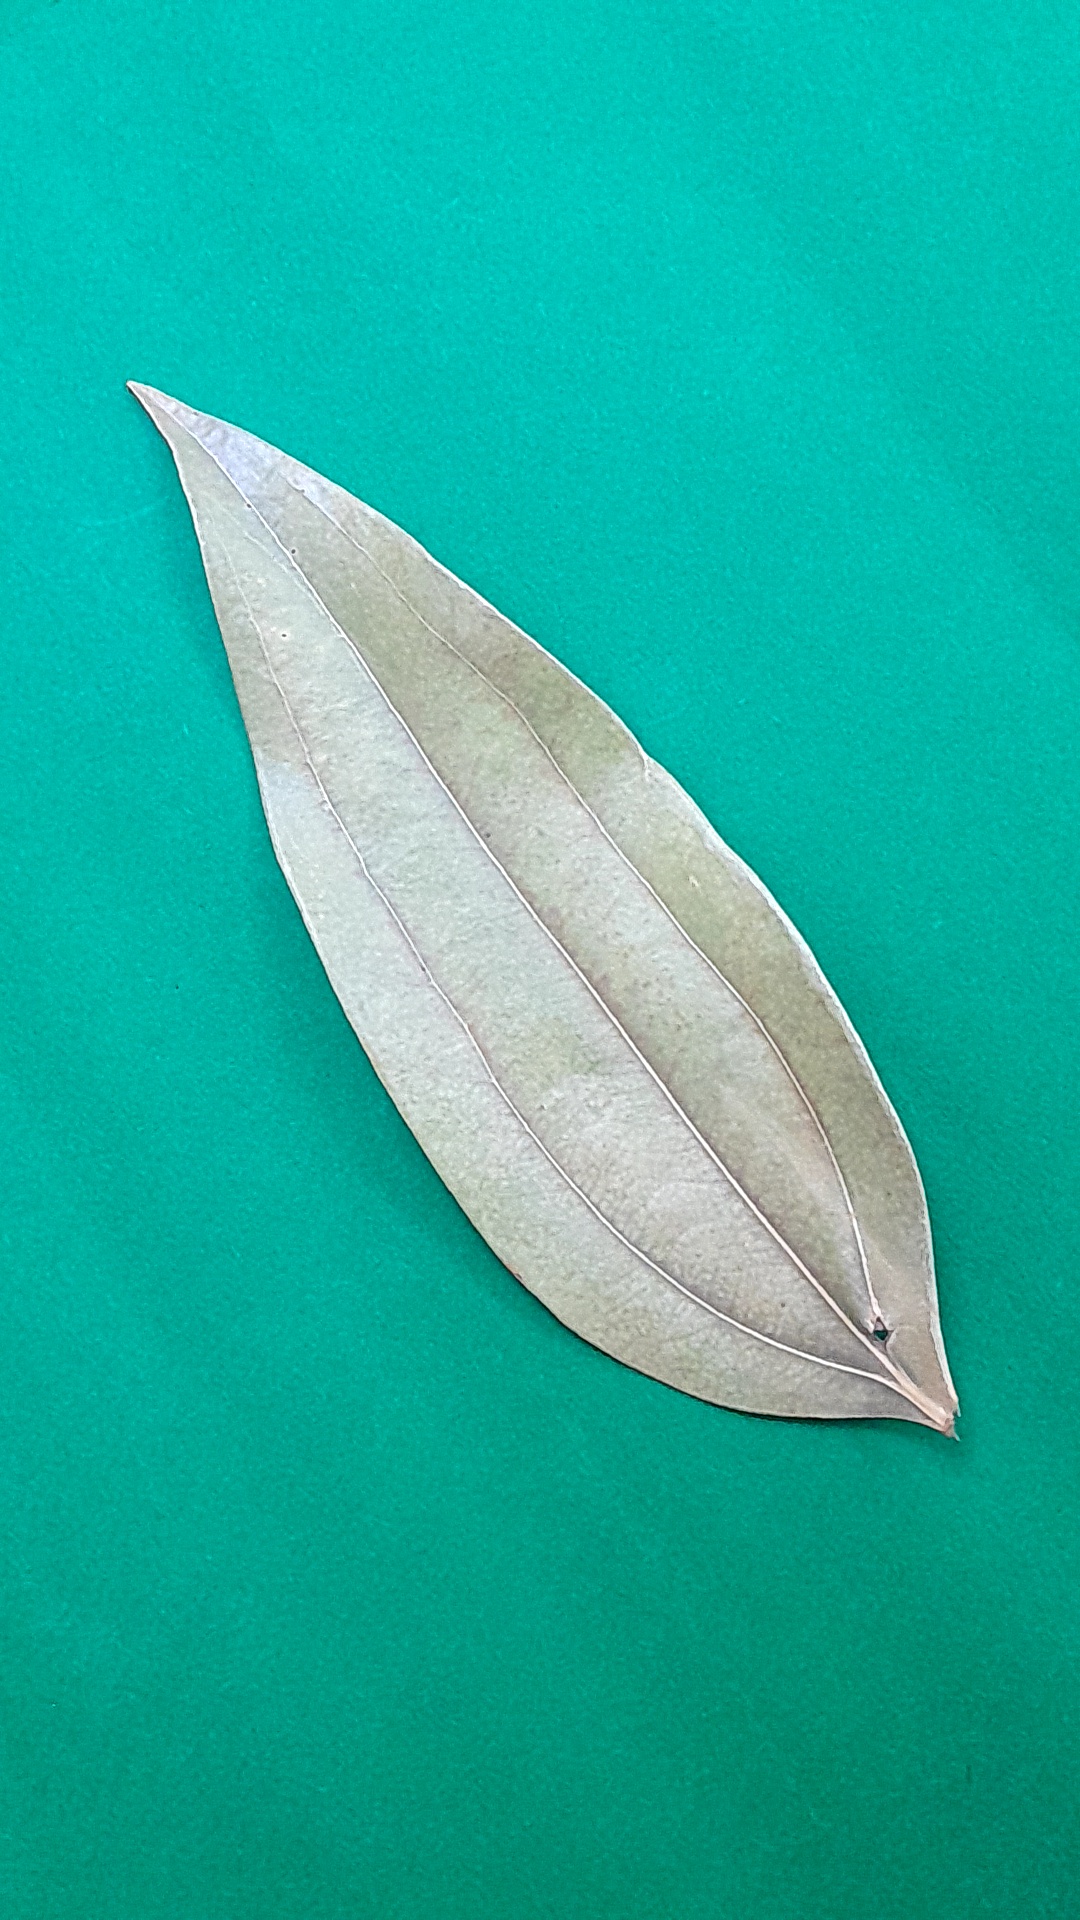
Label: Dry Leaf